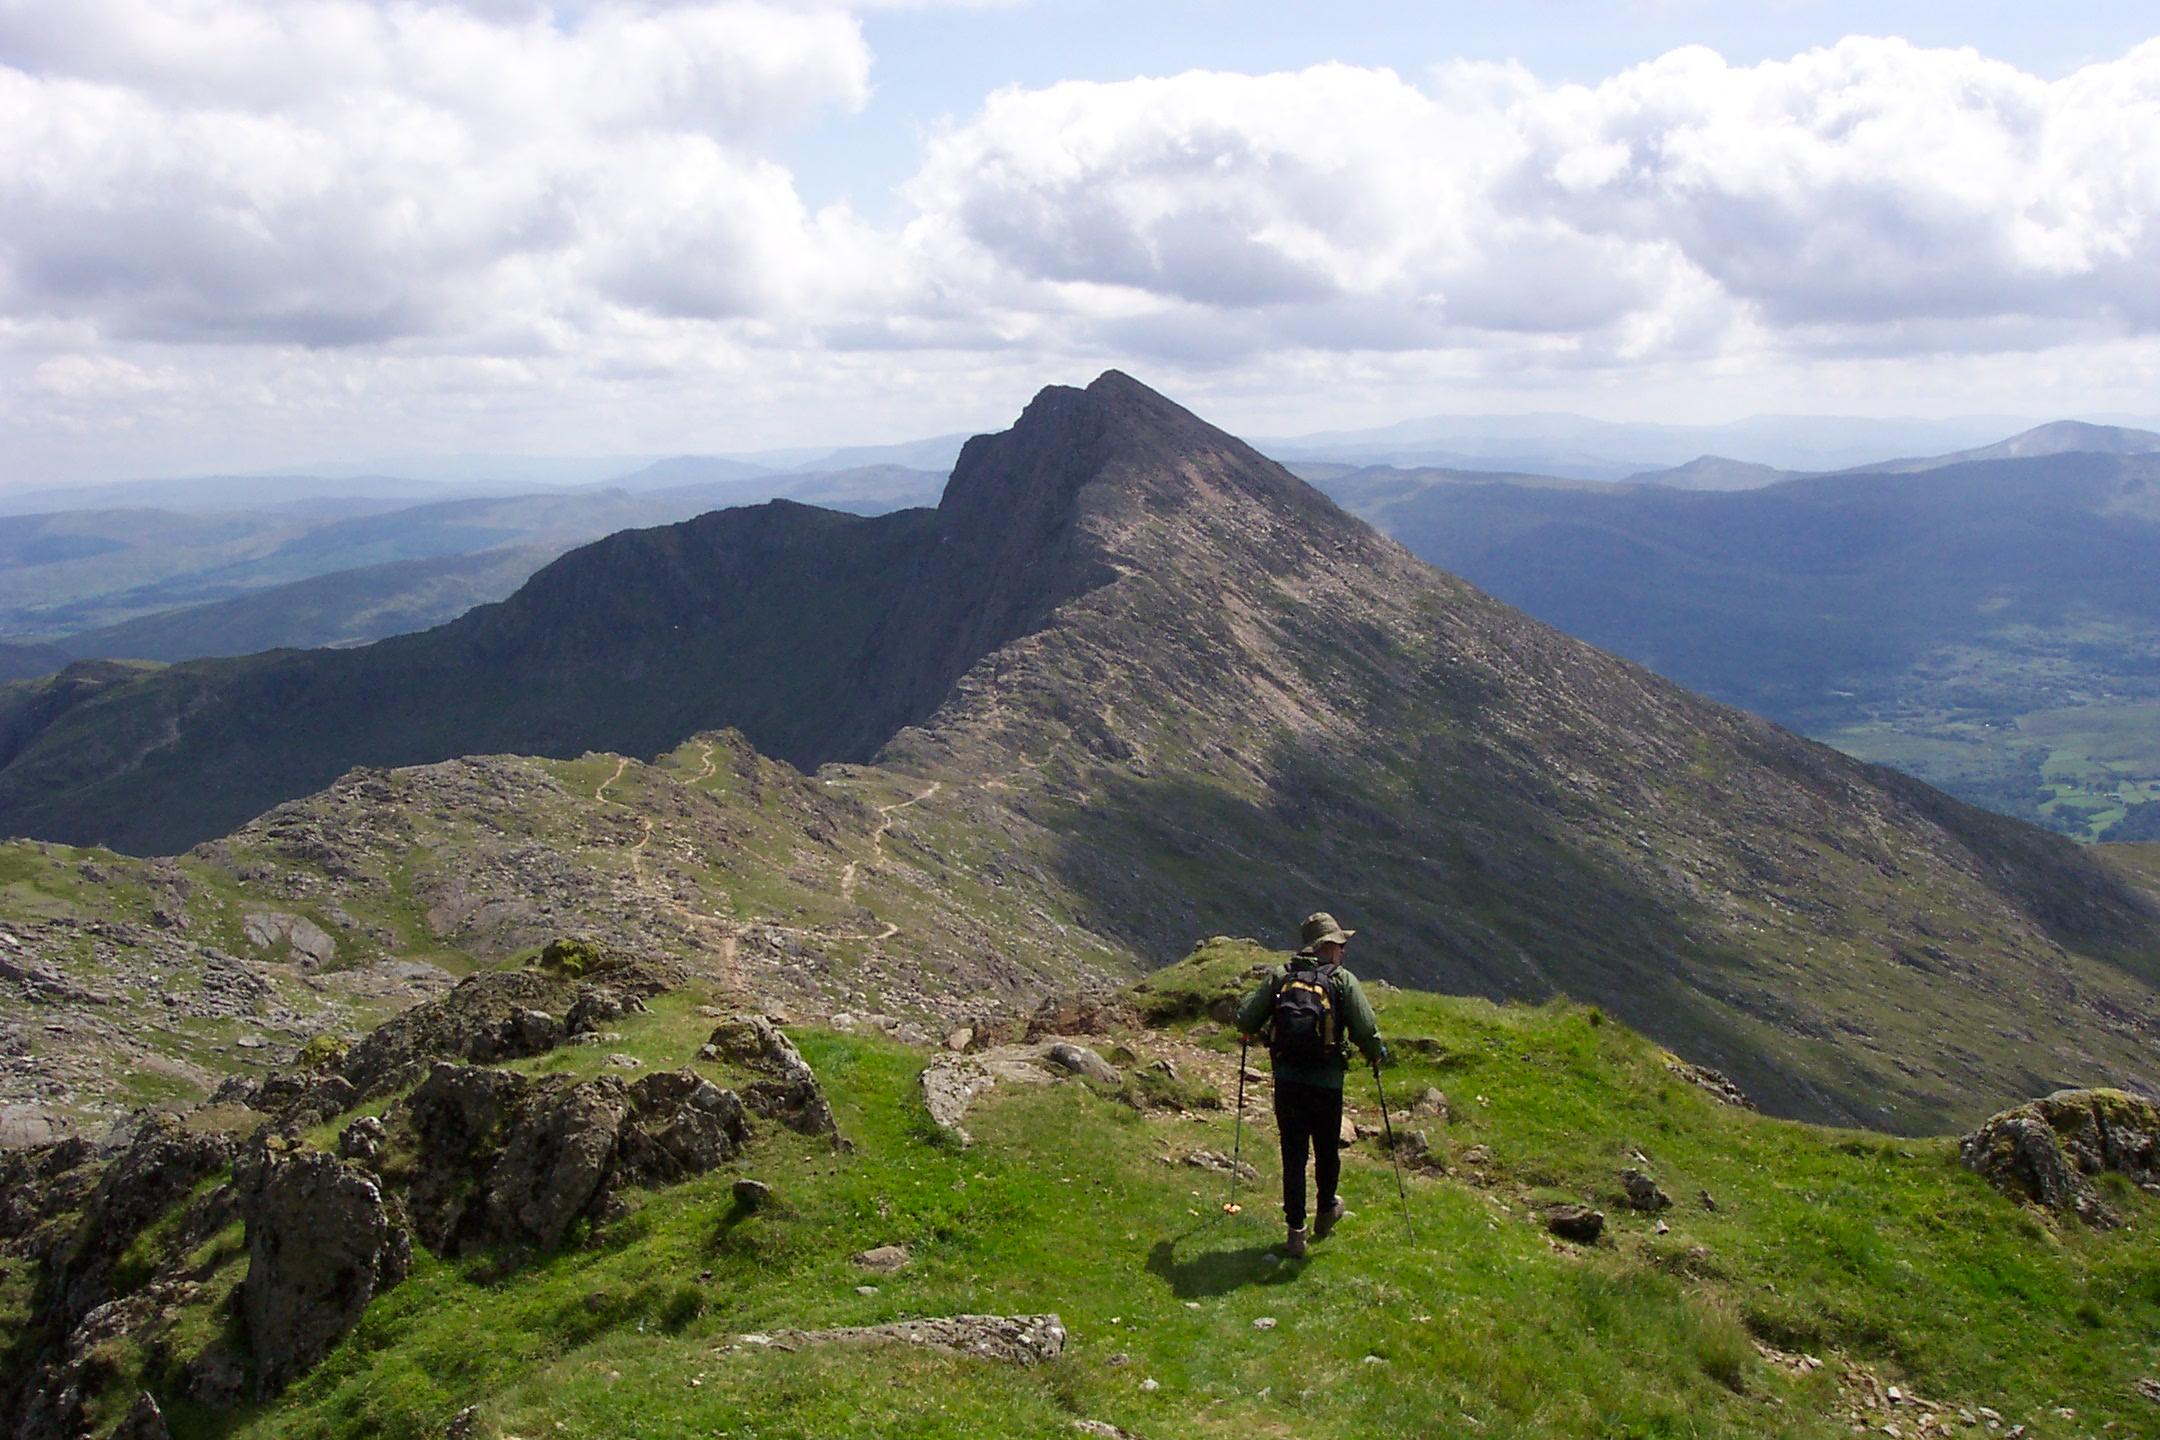
snowdon, wales, highland, ridge, mountain, mountainous landforms, fell, sky, mount scenery, wilderness, hill, ar te, mountain range, cloud, hill station, rock, escarpment, massif, plateau, national park, summit, grassland, grass, national trust for places of historic interest or natural beauty, mountain pass, landscape, lake district, meteorological phenomenon, batholith, valley, elevation, outcrop, plant community